Anthony Perkins

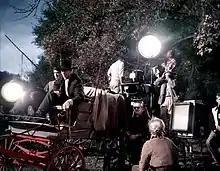
Perkins (left) and Gary Cooper (right) filming "Friendly Persuasion" (1956)

As his run in "Tea and Sympathy" concluded, director William Wyler dispatched his assistant, Stuart Millar, to scout talent on Broadway for the upcoming film "Friendly Persuasion", which focused on a Quaker family during the American Civil War. Millar attended a performance of "Tea and Sympathy" and invited Perkins to audition for the role of Josh Birdwell, the family's eldest son. According to Millar, Perkins was cast shortly after his audition. He then traveled to Hollywood to begin filming alongside Dorothy McGuire and Gary Cooper, who played his on-screen parents.